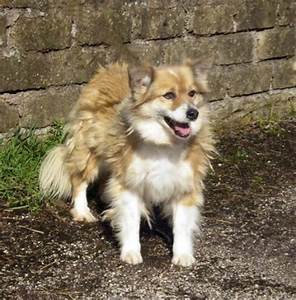
Label: dog